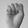
ASL letter: S